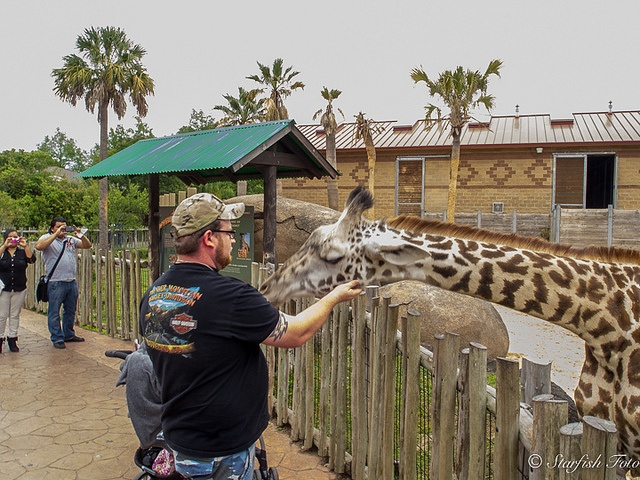
A man is petting a giraffe at a zoo.
A man petting a giraffe at the zoo.
A man petting giraffes in a zoo enclosure
People at a petting zoo petting a giraffe.
A man with a bear wearing glasses petting a giraffe.